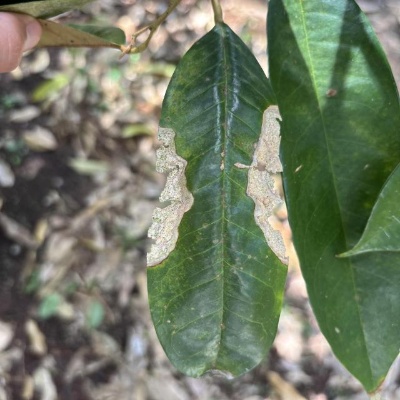
Label: Leaf_Blight